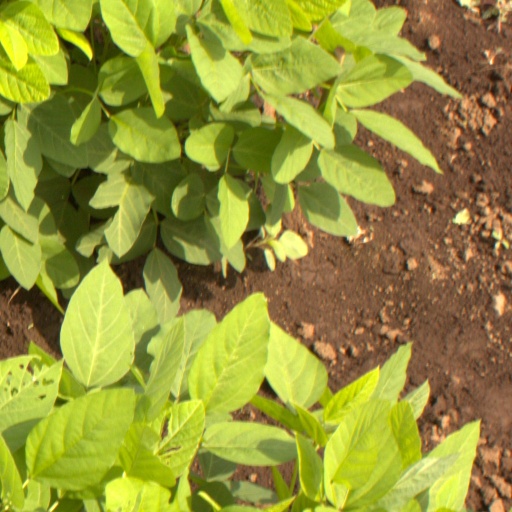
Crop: soybean